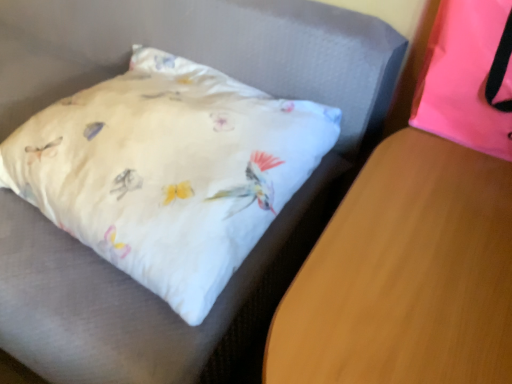
Question: Locate wooden table at lower right in the image.
Answer: [(0.791, 0.716)]